Silvio Orlando

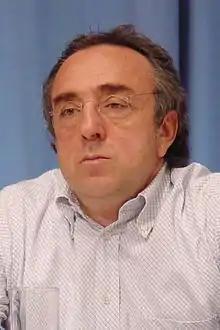
Orlando in 2009

Orlando was born and raised in Naples, where he started acting in theatre in 1976. He made his film debut in 1988 with a supporting role in the comedy "", directed by Gabriele Salvatores. Since then, he has collaborated multiple times with Salvatores, as well as more prominently with other Italian directors such as Nanni Moretti, Daniele Luchetti, and Carlo Mazzacurati.